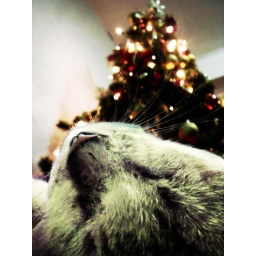
My cat miawmiaw sleeping underneath the christmas tree Sony DSC